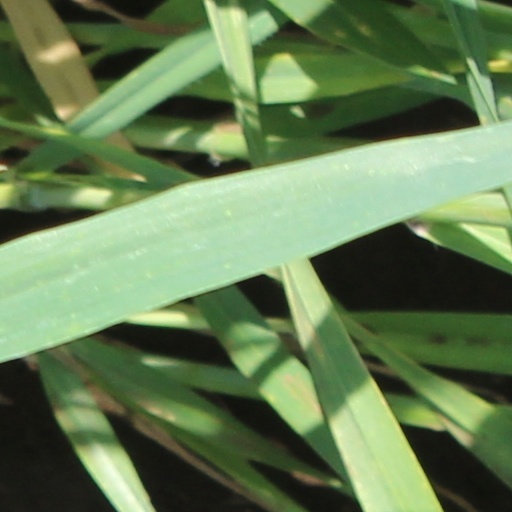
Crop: wheat